Magnificat (Bach)

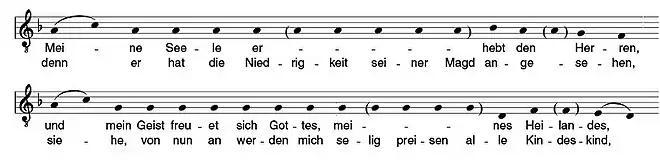
Traditional D minor setting of Luther's German Magnificat, which is a particular German version of the ninth tone or tonus peregrinus

The traditional setting of Luther's German translation of the Magnificat ("Meine Seele erhebt den Herren") is a German variant of the , a rather exceptional psalm tone in Gregorian chant. The tonus peregrinus (or ninth tone) is associated with the ninth mode or Aeolian mode. For the traditional setting of Luther's German Magnificat that is the minor mode for which the last note of the melodic formula is the tonic, a fifth below its opening note.